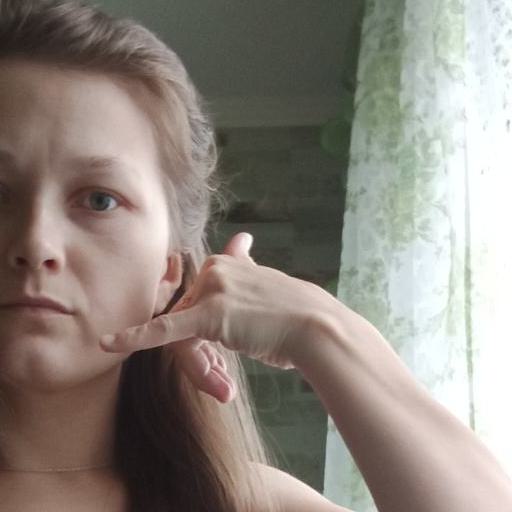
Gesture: call